Magdalena K. P. Smith Meyer

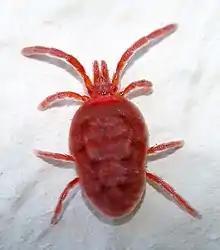
"Trombidium holosericeum", a red mite

Meyer started working at the Plant Protection Research Institute (PPRI) of the South African Agricultural Research Council (ARC), based in Pretoria. In 1964 she received a bursary from the Canadian Research Council and over the next year she visited several acarologists in Canada, the United States of America and Europe.